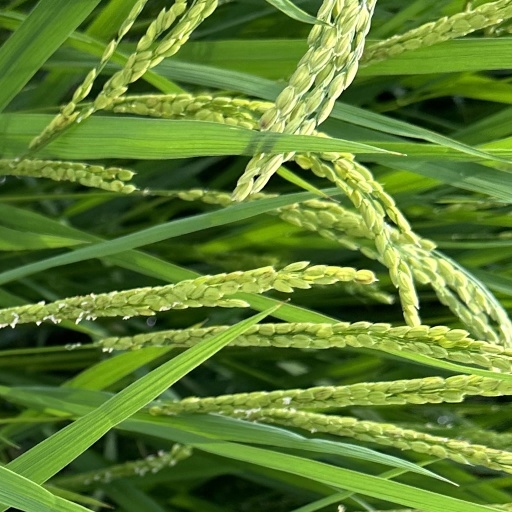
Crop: rice